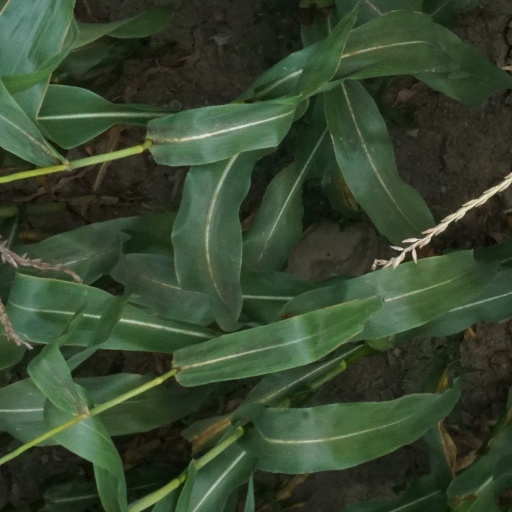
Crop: maize; corn